Purinergic signalling

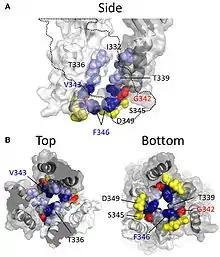
Homology modeling of the P2RX2 receptor in the open channel state

"Purinergic receptor"s are specific classes of membrane receptors that mediate various physiological functions such as the relaxation of gut smooth muscle, as a response to the release of ATP or adenosine. There are three known distinct classes of purinergic receptors, known as P1, P2X, and P2Y receptors. Cell signalling events initiated by P1 and P2Y receptors have opposing effects in biological systems.